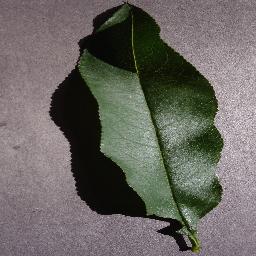
Label: Peach___healthy